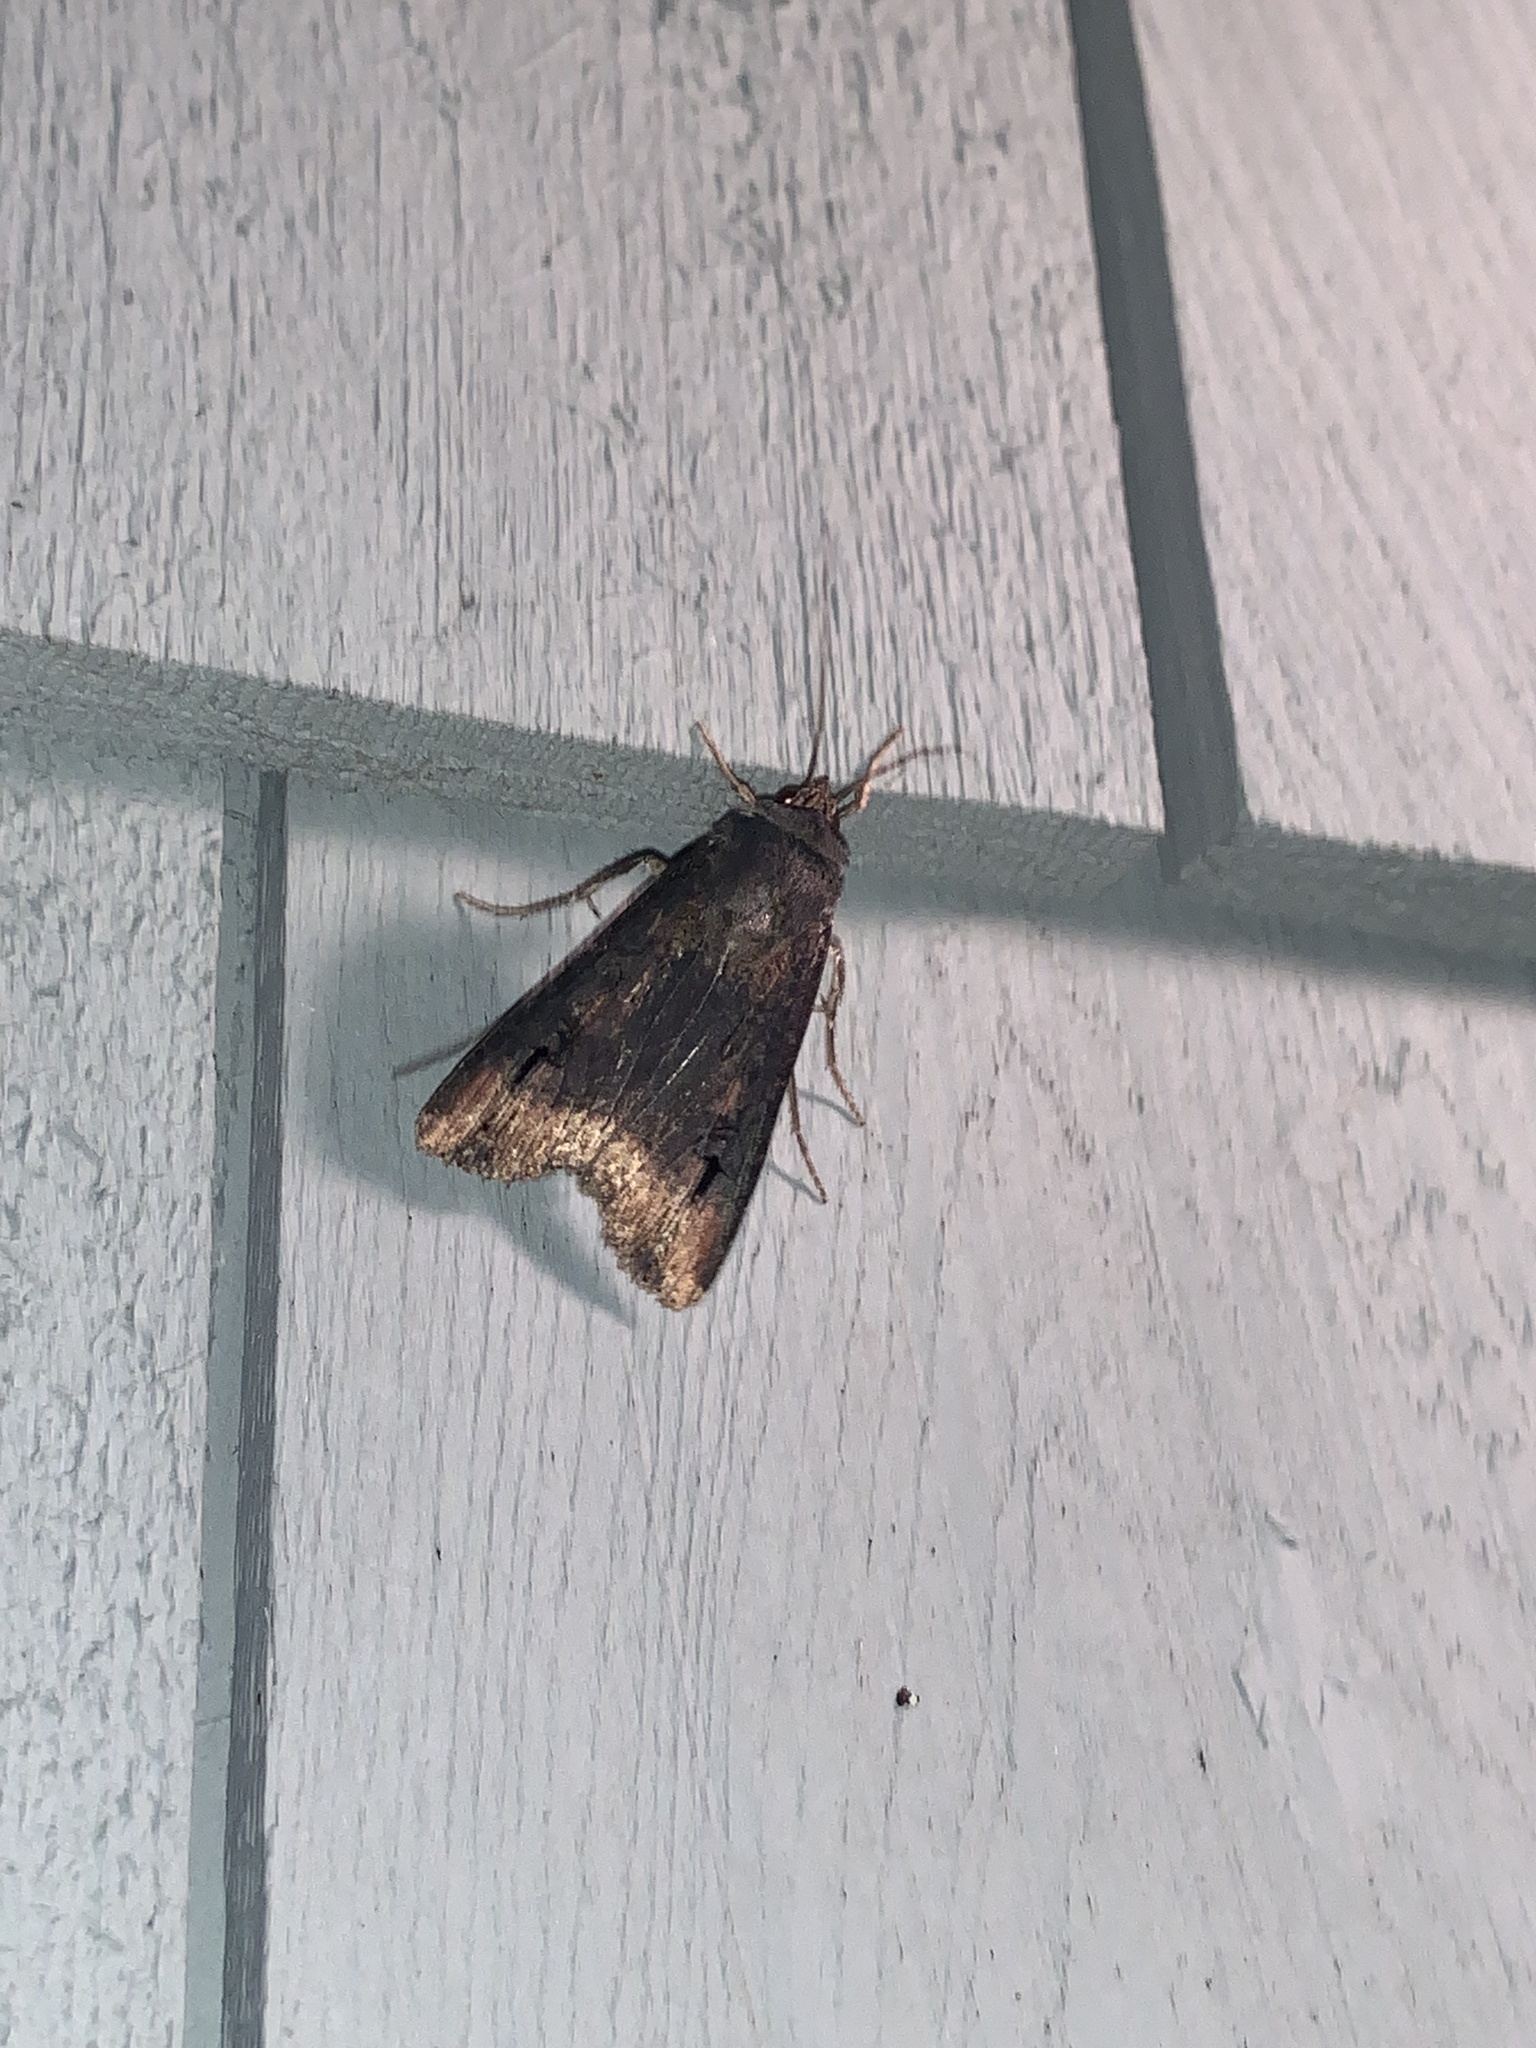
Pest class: cutworms